Big Chicken

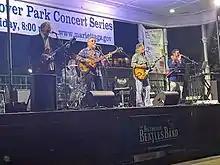
The Big Chicken Beatles Band Glover Park Concert 2021

The Big Chicken has become one of the most well-recognized landmarks in Marietta, and has an established history of impacting the local culture of the area. Inside the building exists a gift shop selling souvenirs emblazoned with the monument and holding it comparable to other landmarks worldwide such as Big Ben and the Eiffel Tower. A board game featuring the Big Chicken and other local landmarks was produced in 1985 as part of a promotion for the city of Marietta. There is a barbershop-style singing group called the Big Chicken Chorus, formed in 1986, which gives concerts throughout the year. There is also a Marietta-based band called The Big Chicken Beatles Band which performs often at town activities. The Big Chicken was also featured on a promotional card in "", and has appeared in the comic strip "Zippy the Pinhead" as a part of artist Bill Griffith's fascination with roadside icons.